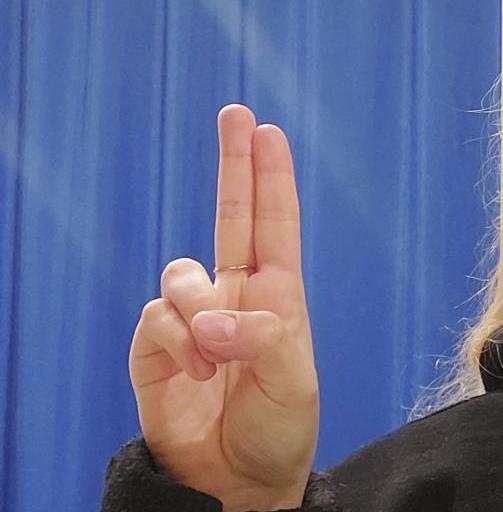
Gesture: two_up